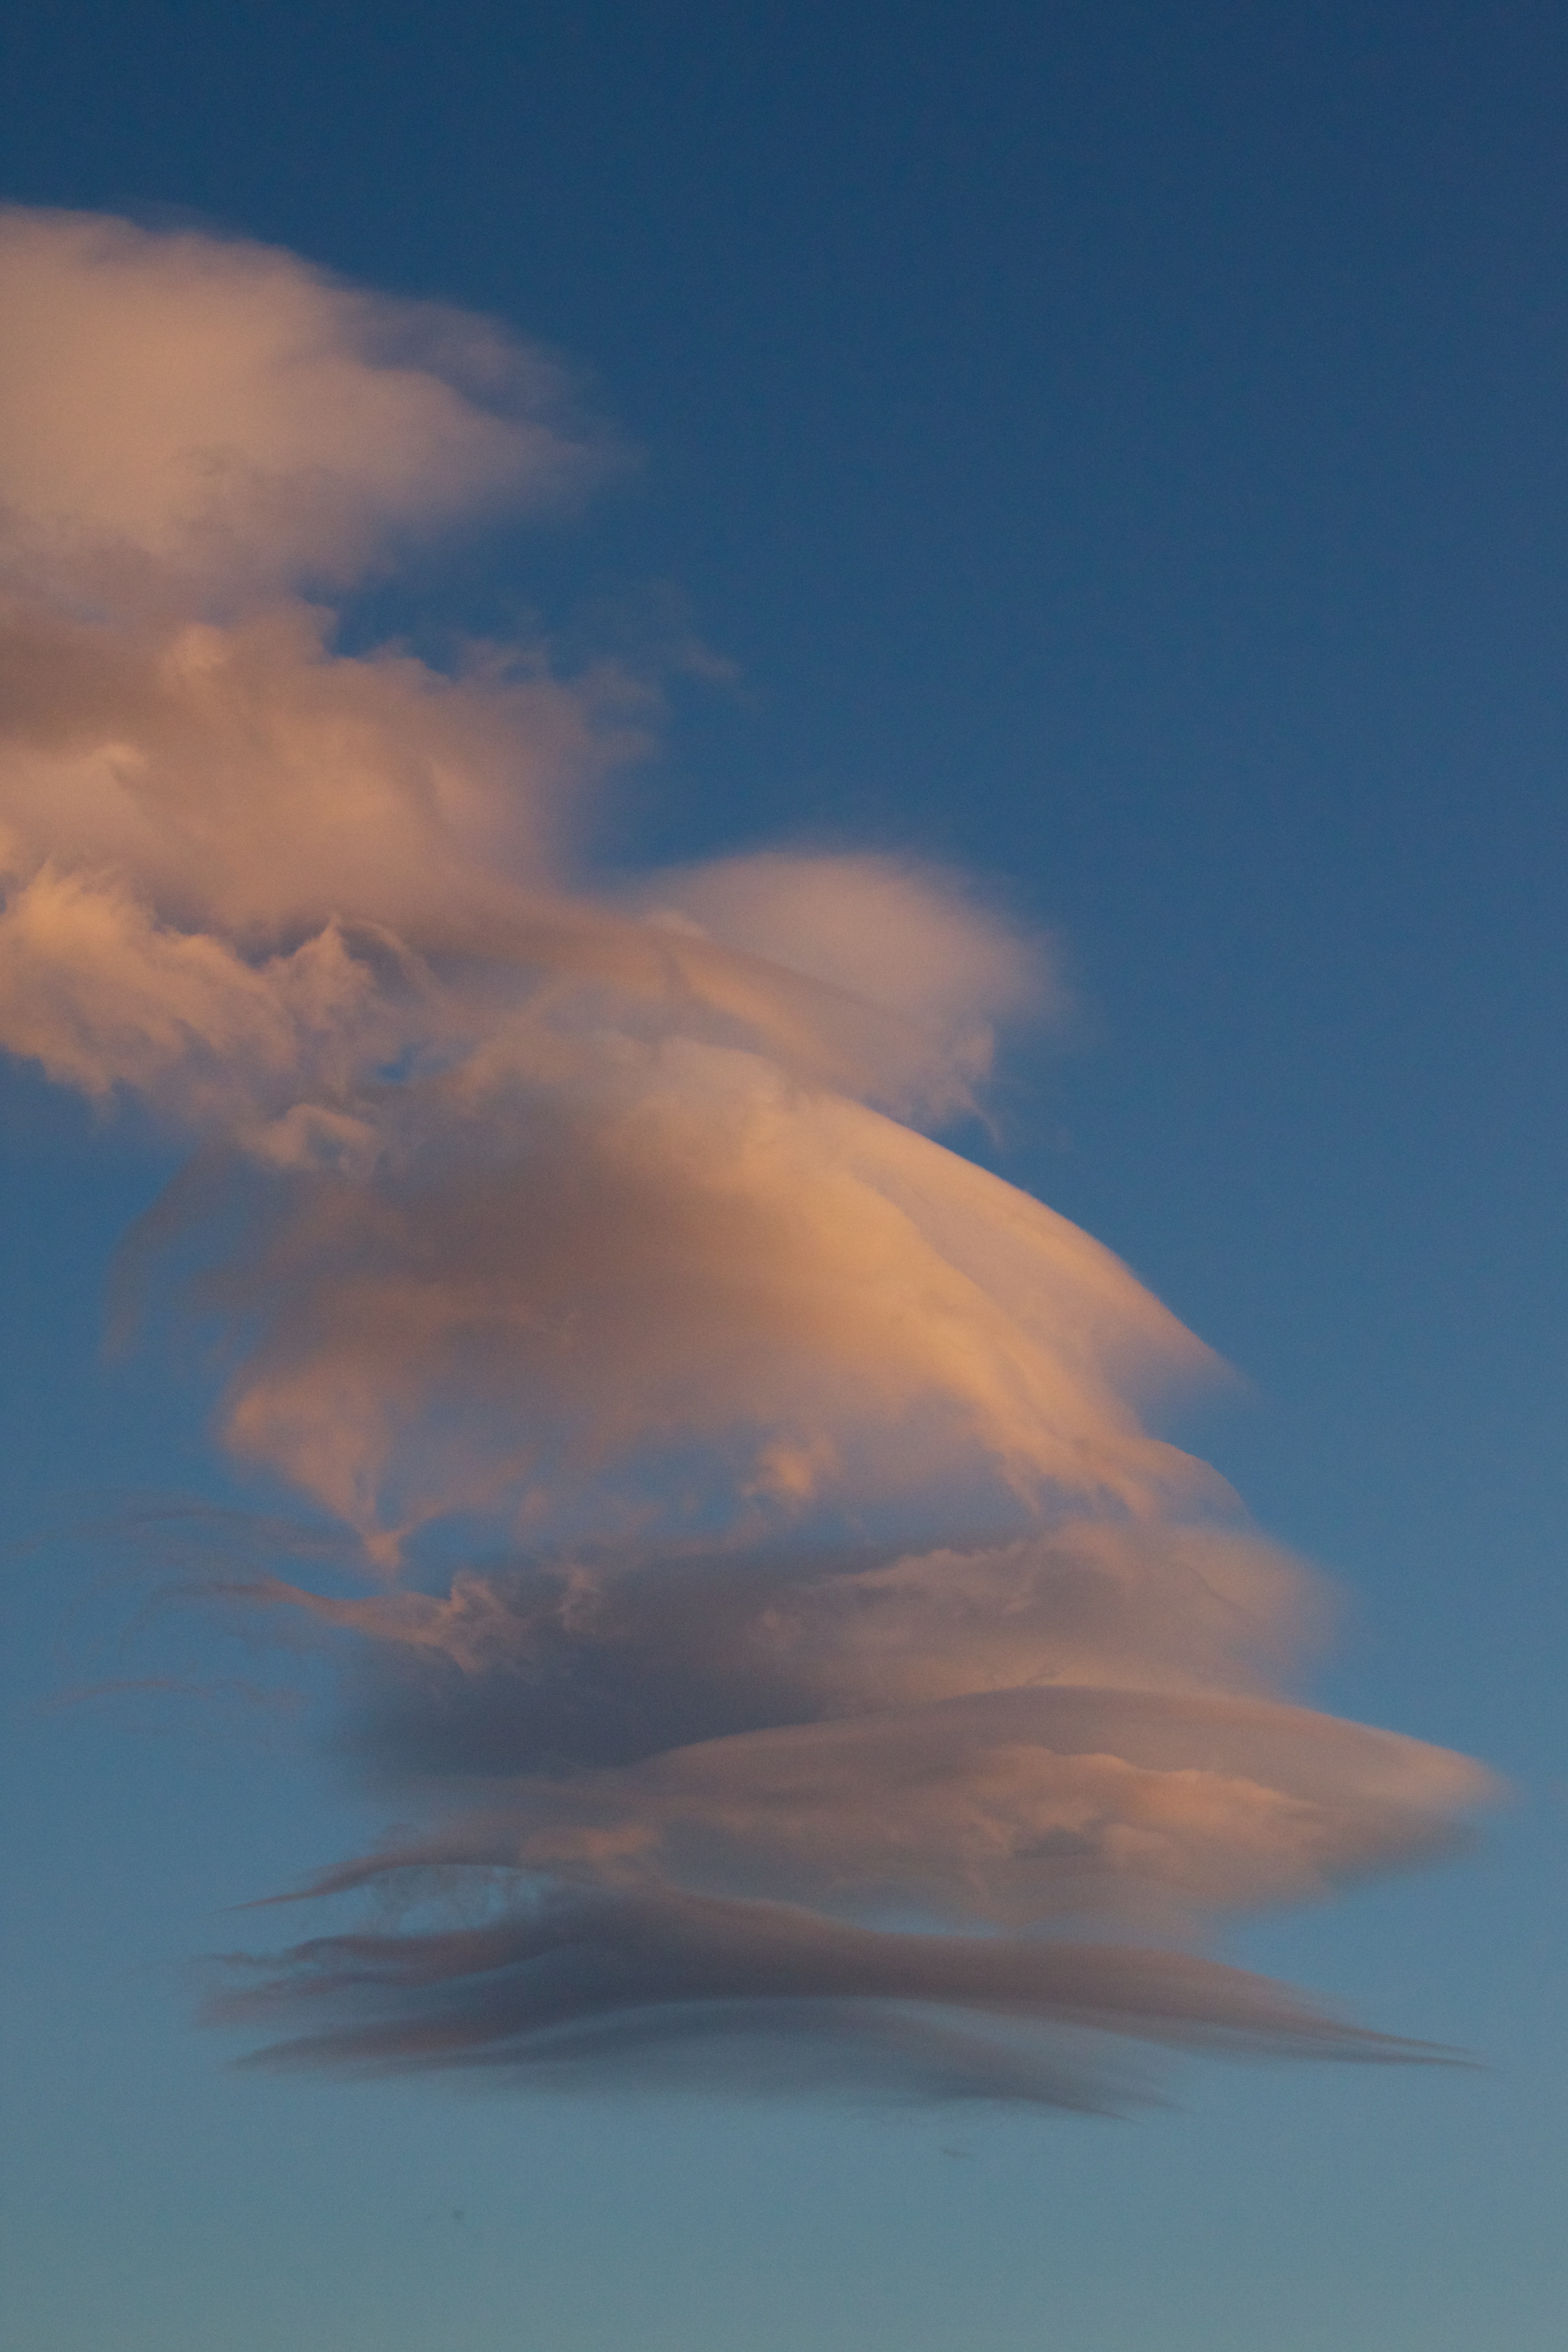
sea, horizon, cloud, sky, sunset, wave, dawn, atmosphere, dusk, cumulus, meteorological phenomenon, atmosphere of earth